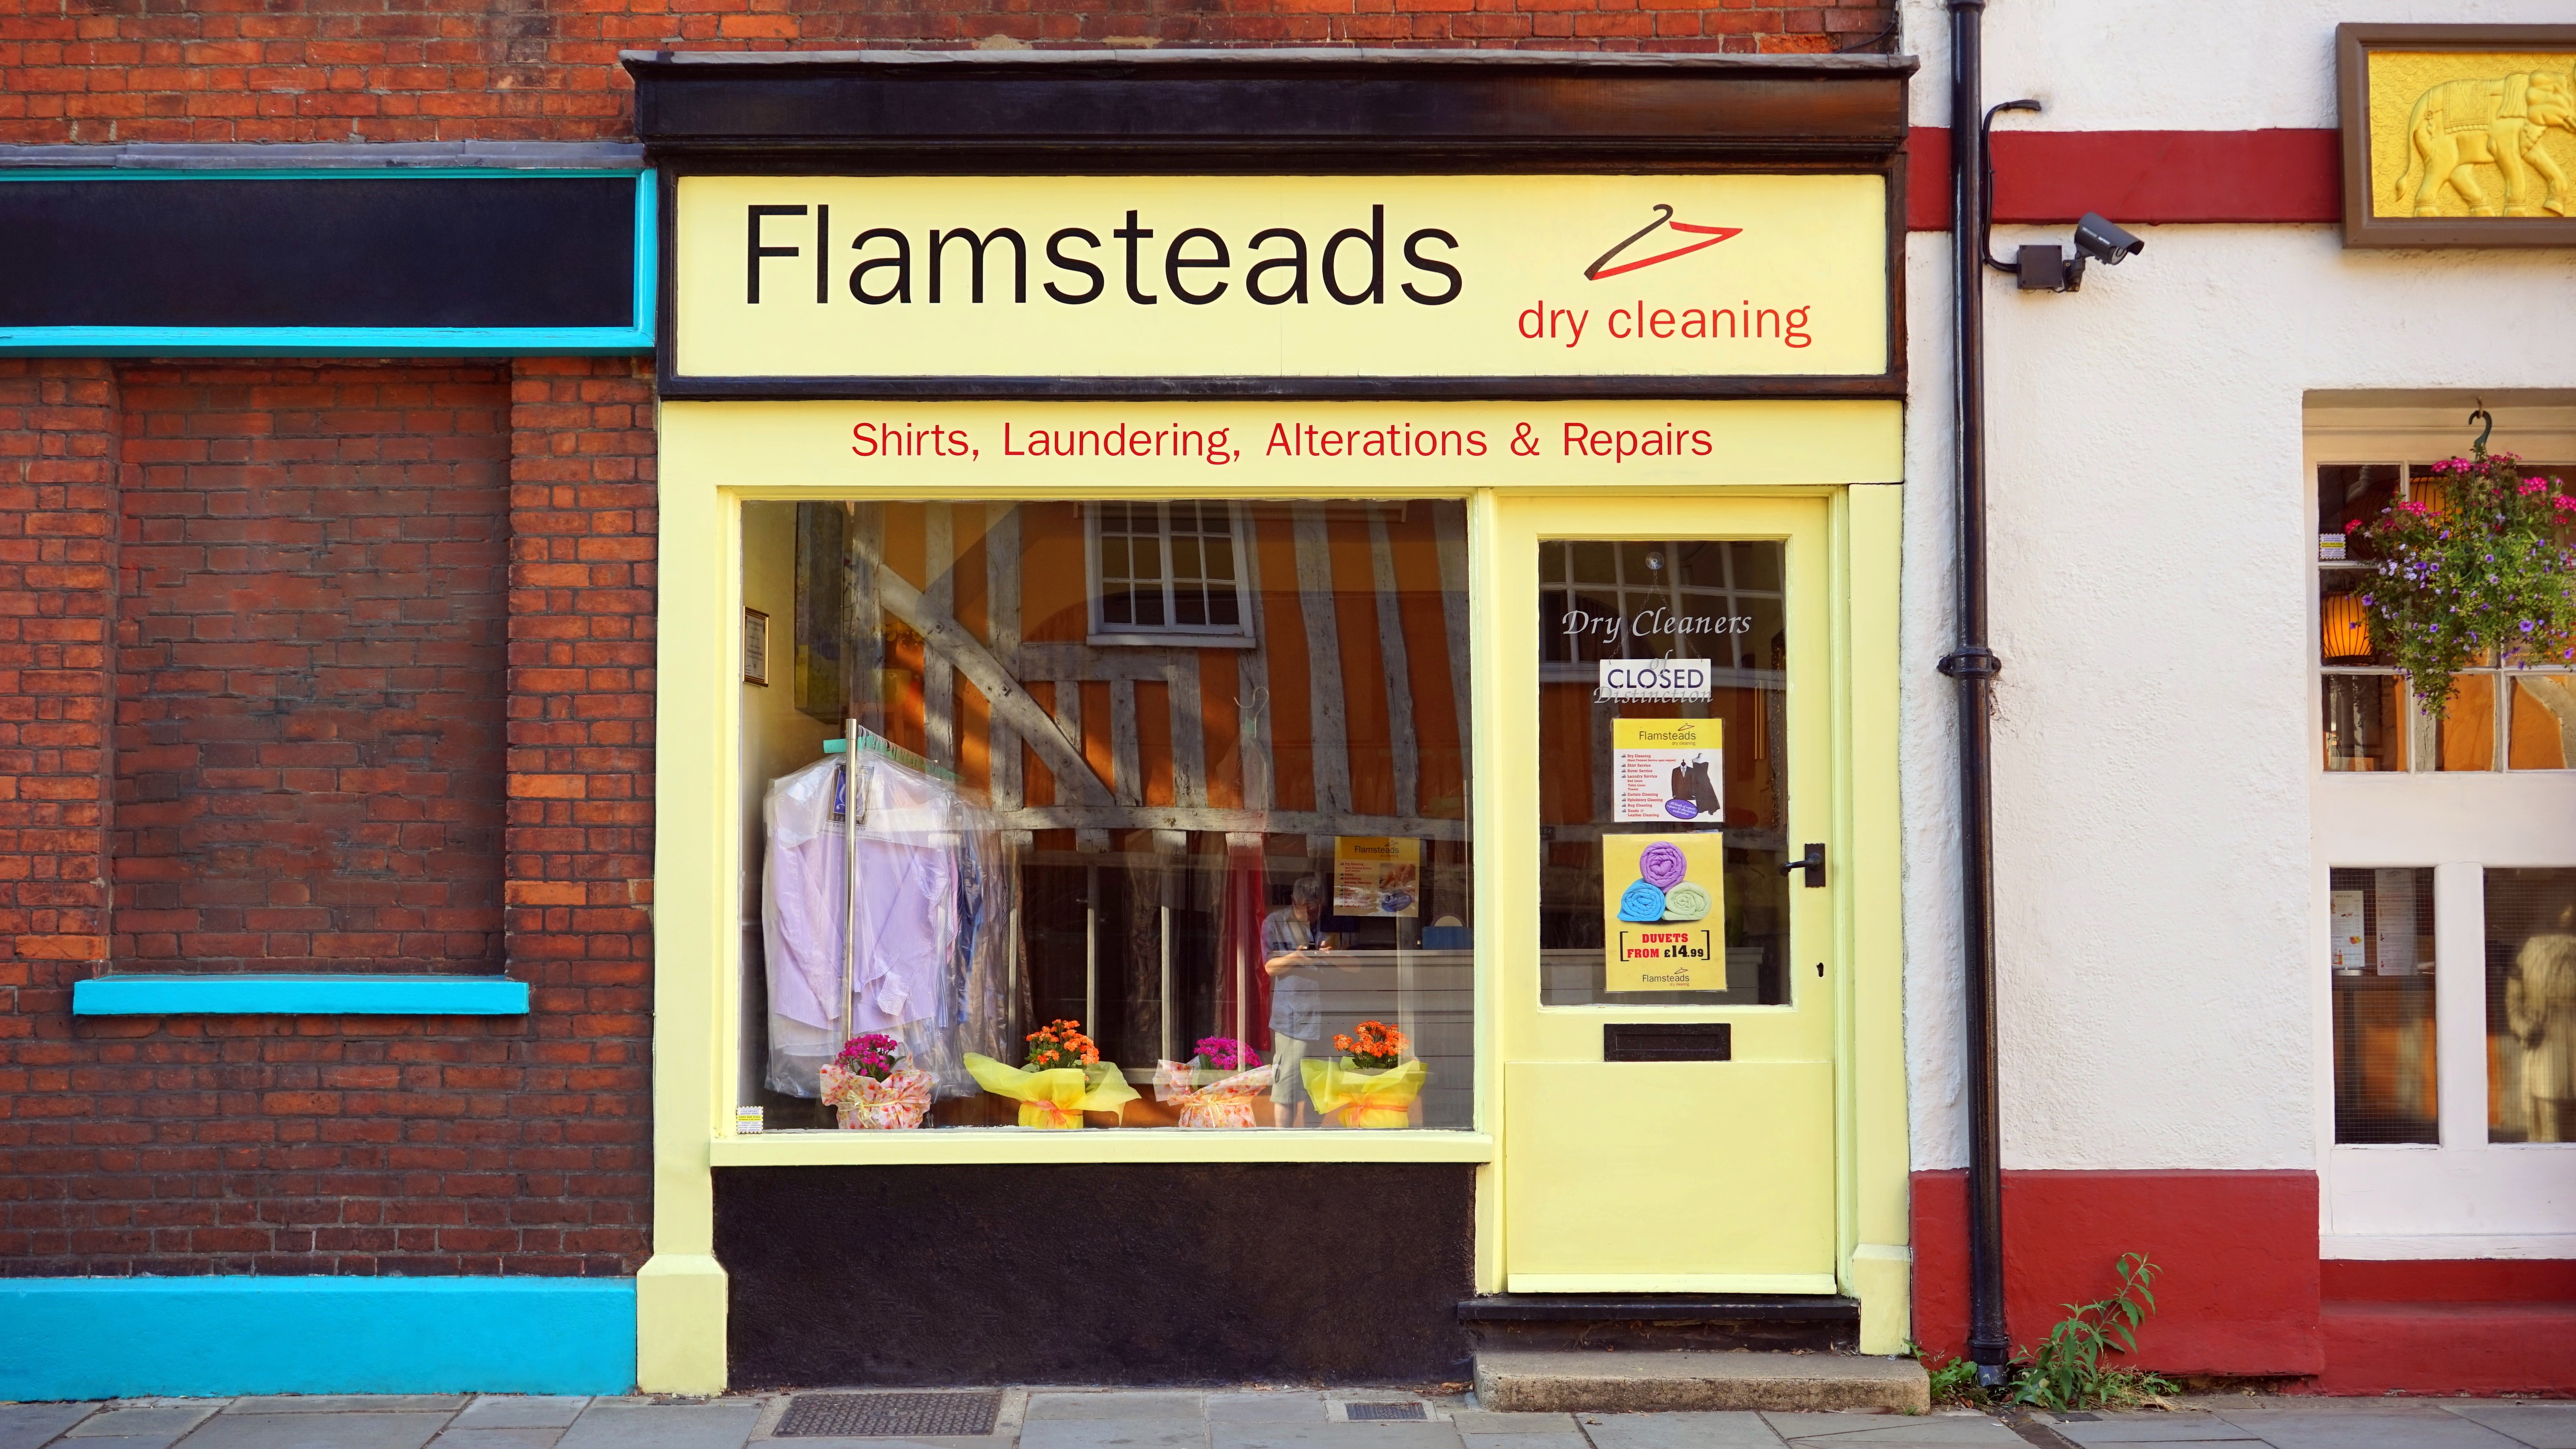
road, street, window, glass, town, restaurant, city, shop, facade, yellow, brick, door, fast food, interior design, boutique, outdoors, uk, england, outside, britain, hertfordshire, urban street, dry cleaners, flamsteads dry cleaning